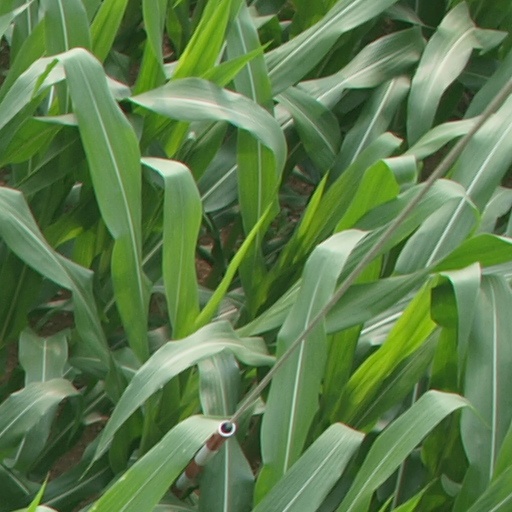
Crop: maize; corn